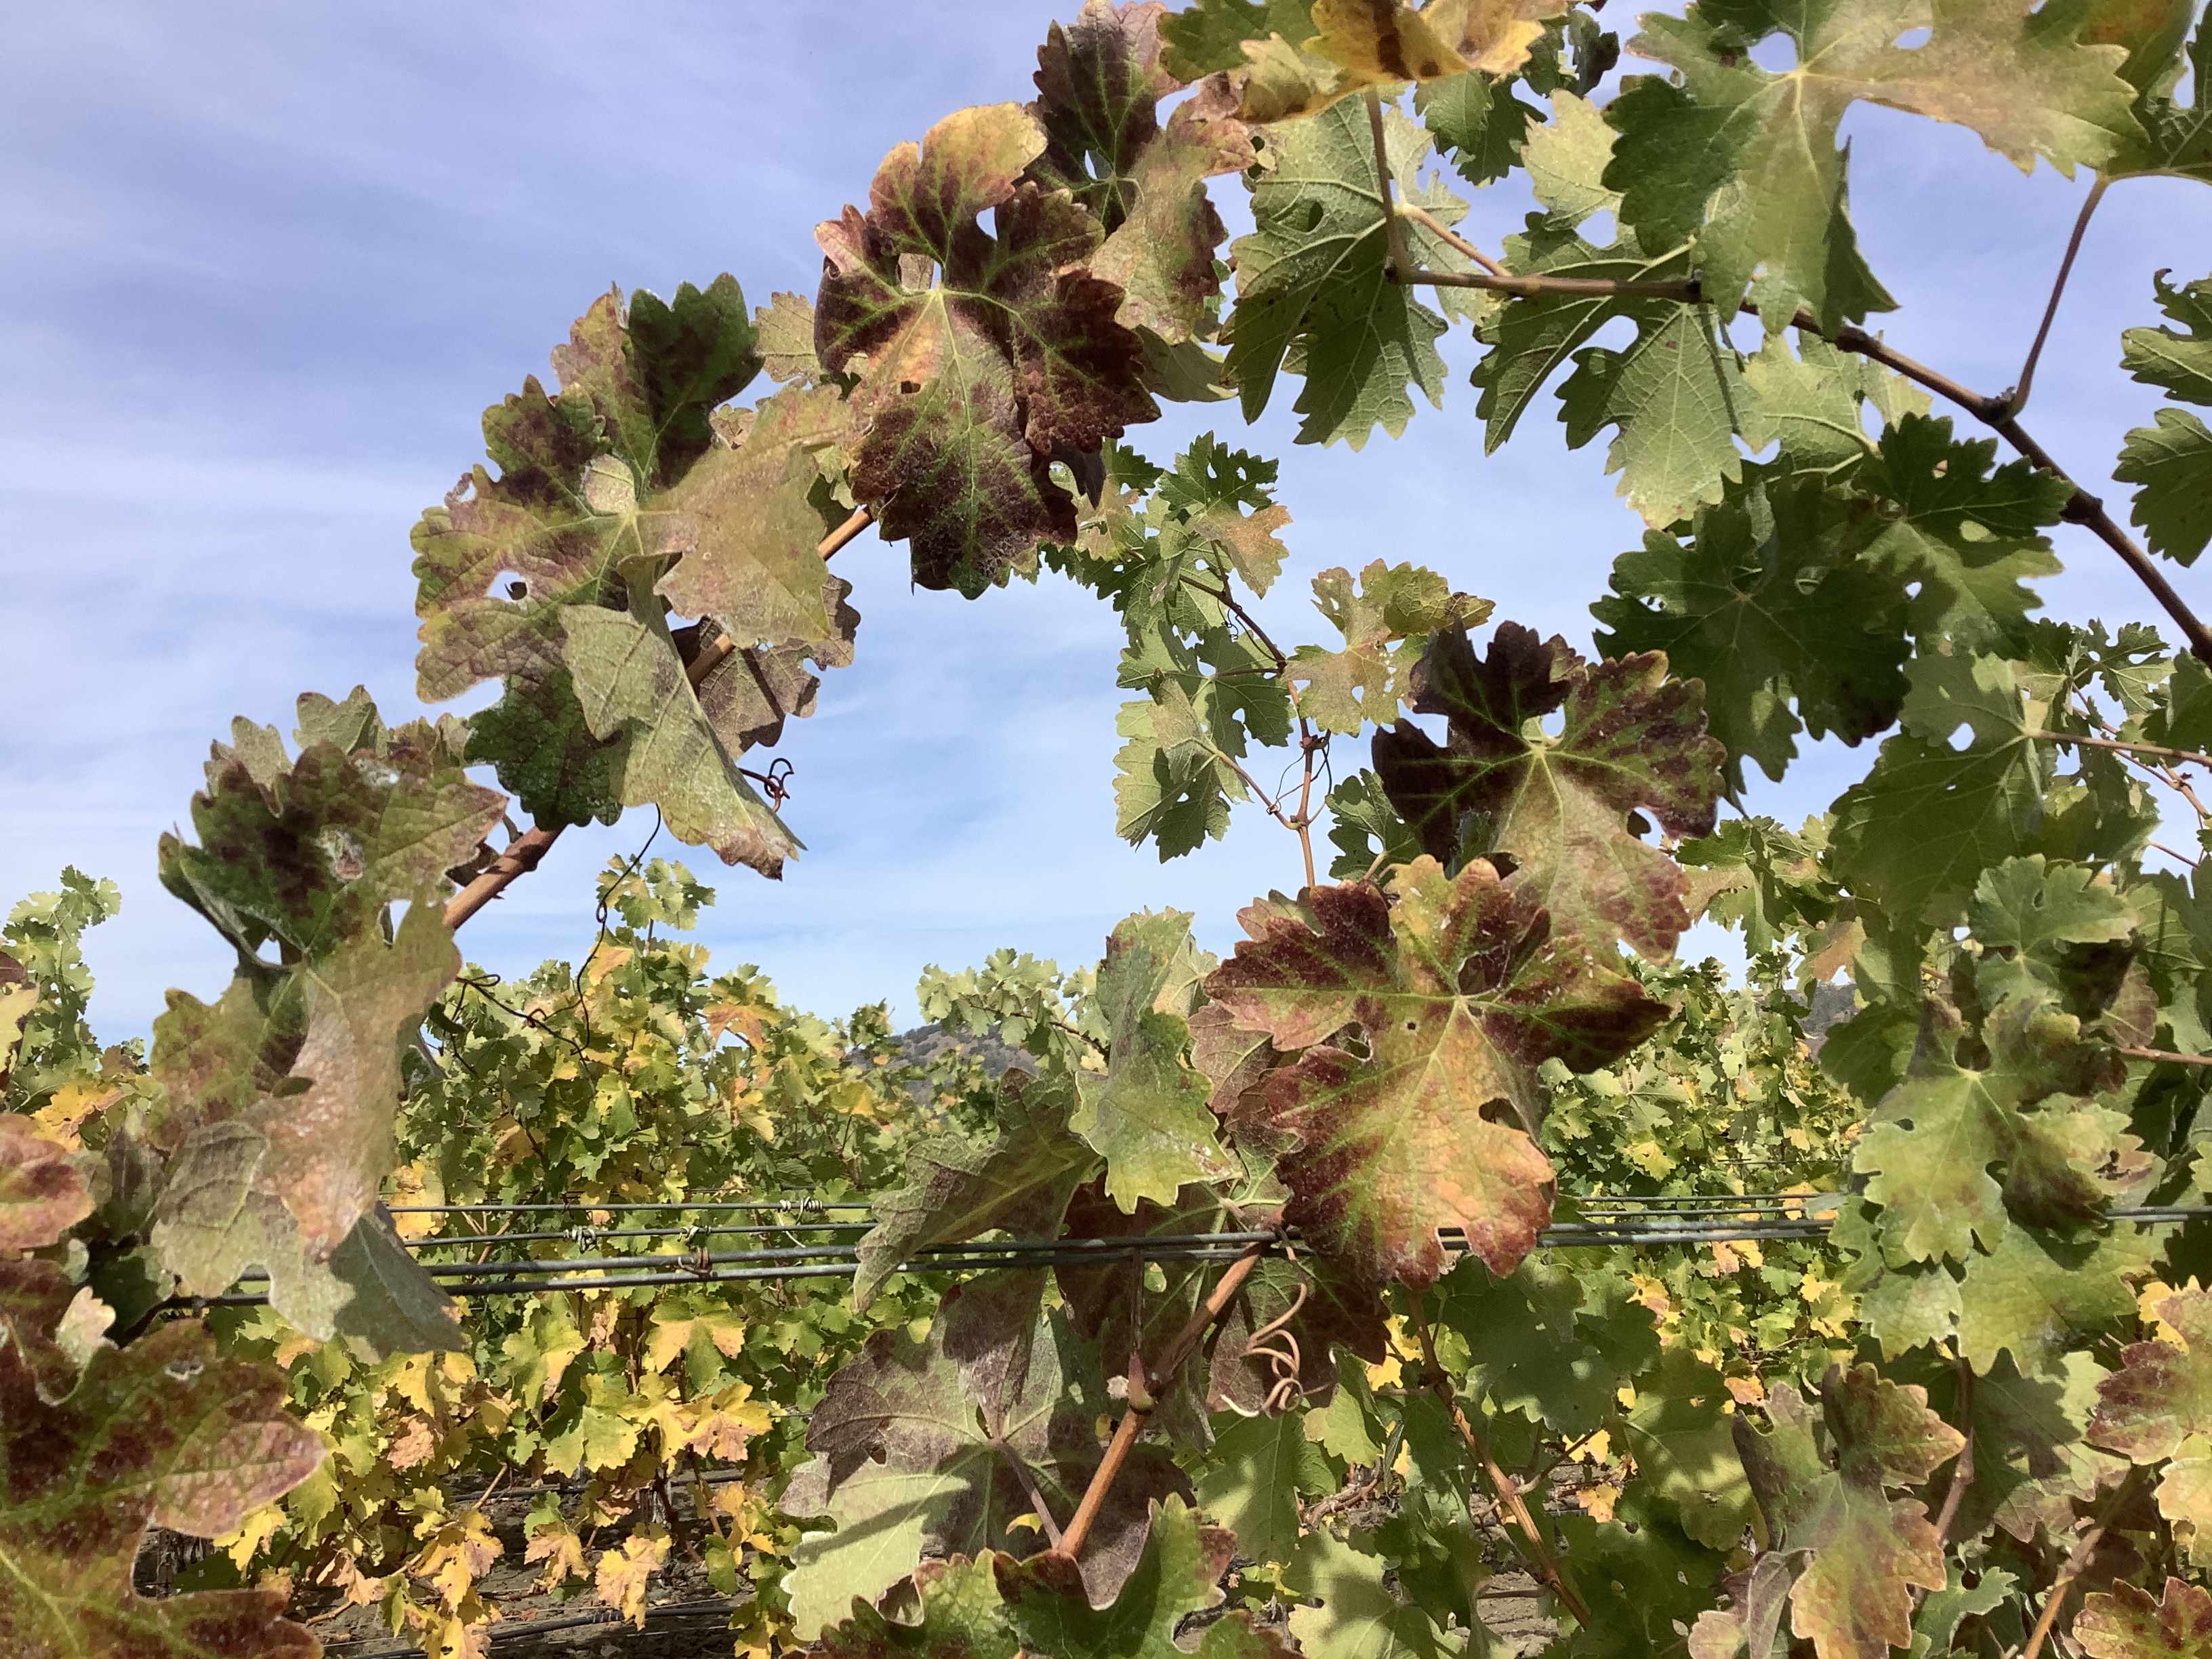
Label: Leafroll 3